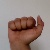
The image shows a hand gesture representing the letter 'A' in Indian Sign Language.